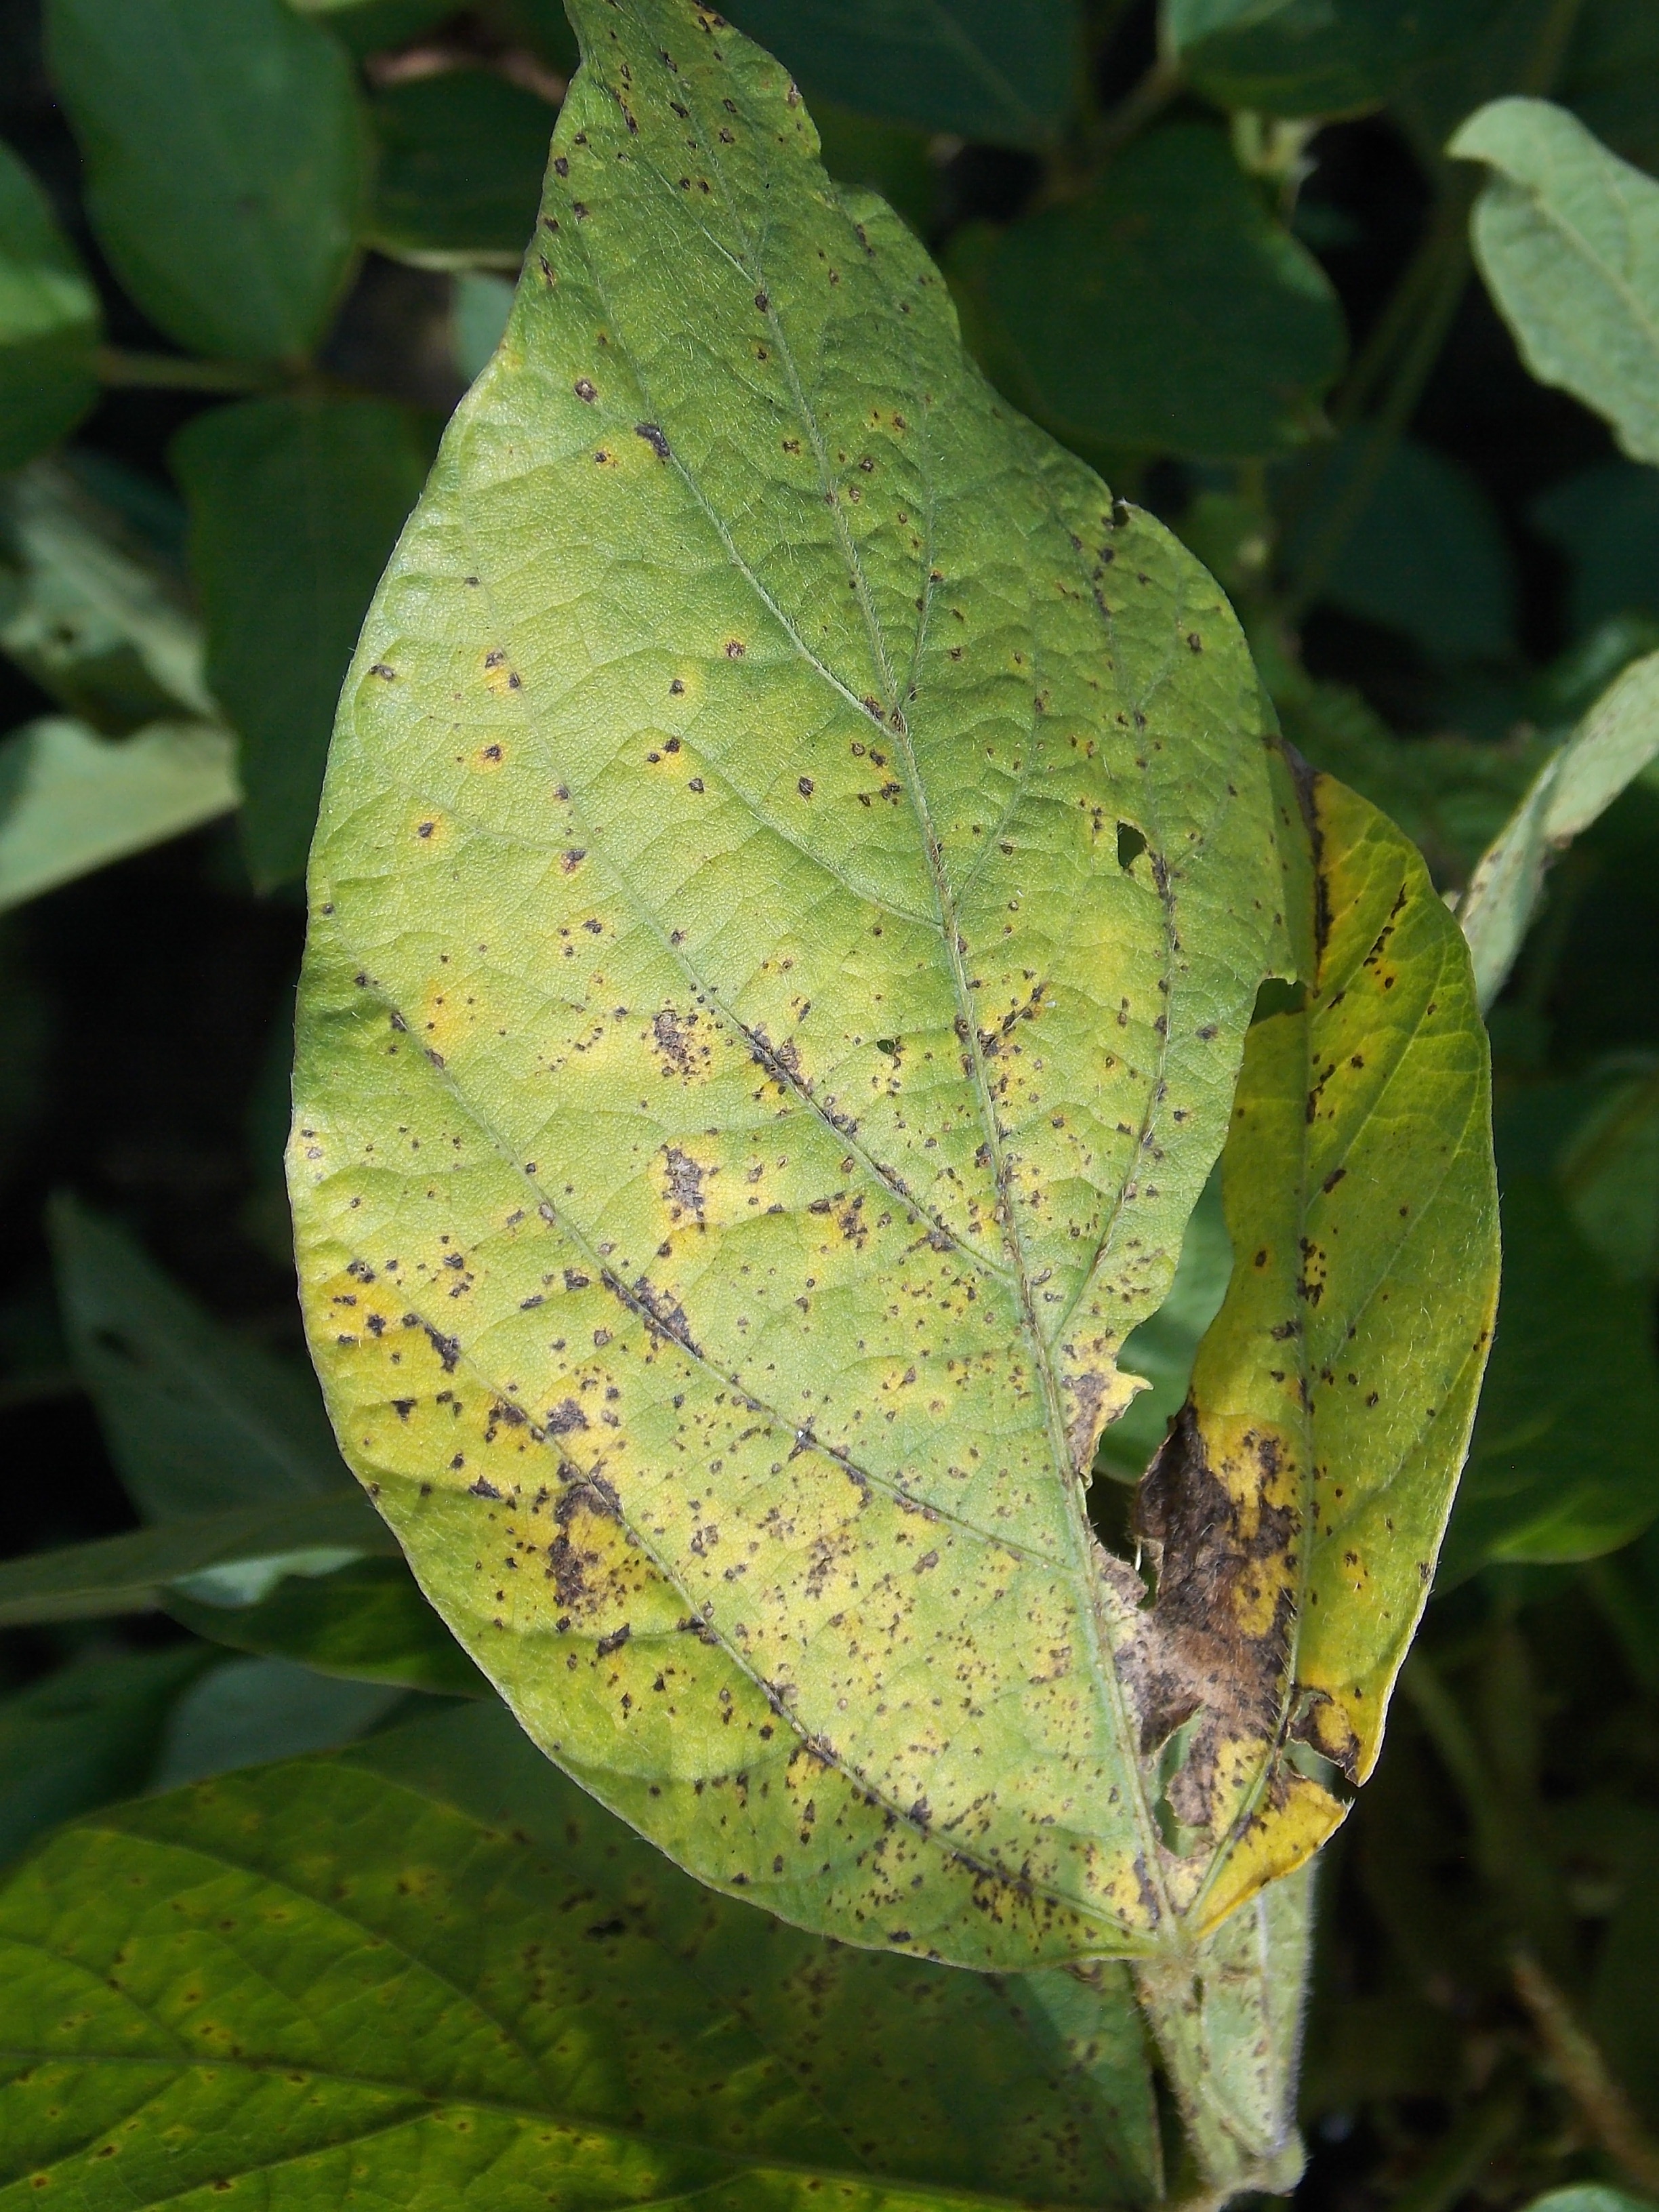
Label: Disease